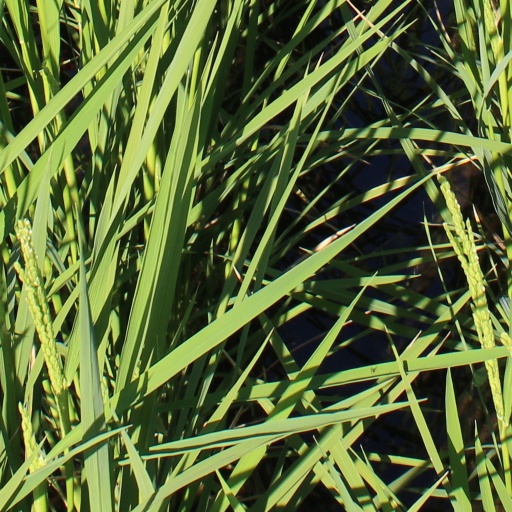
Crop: rice